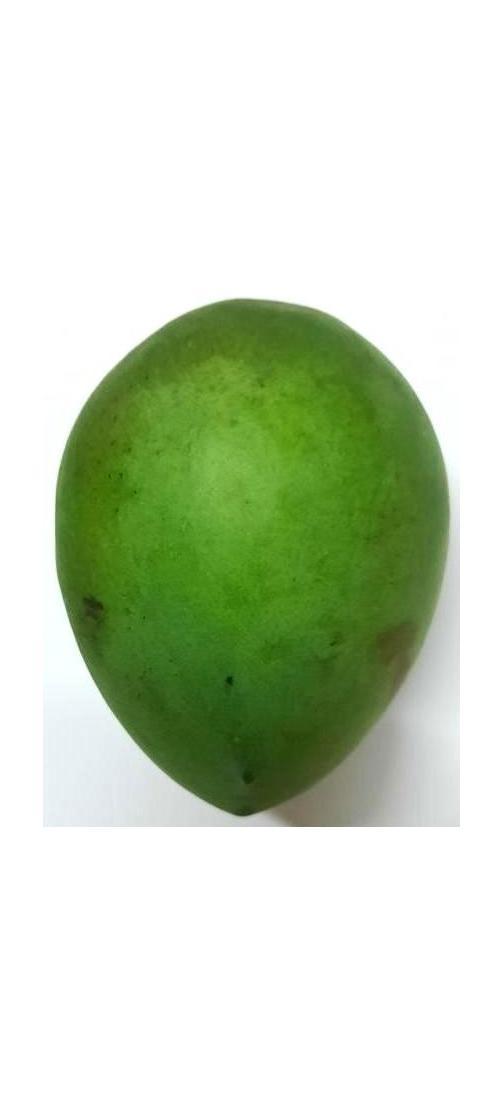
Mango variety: Harivanga